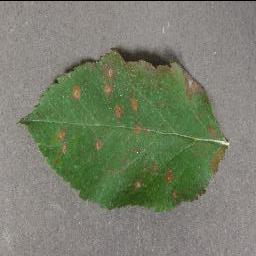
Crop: apple
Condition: cedar_rust